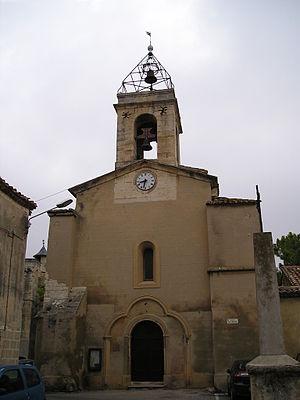
Dans l'Hérault, la façade de de l'église Saints-Côme-et-Damien de Candillargues.
Cet article recense une partie des monuments historiques de l'Hérault, en France.
Candillargues est une commune française située dans le département de l'Hérault, en région Occitanie.